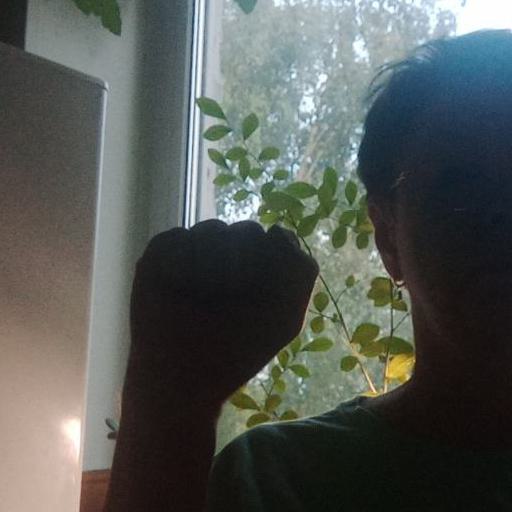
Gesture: fist